Voodoo Woman

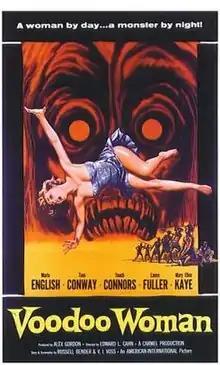
film poster by Albert Kallis

Voodoo Woman is a 1957 American horror film directed by Edward L. Cahn and starring Marla English in her final film role, Tom Conway, and Mike Connors. It was released in February 1957 by American International Pictures as a double feature with "The Undead".